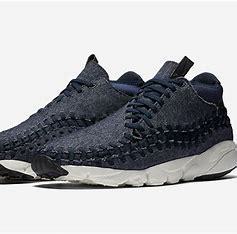
Brand: Nike
Model: Air Footscape Woven Chukka